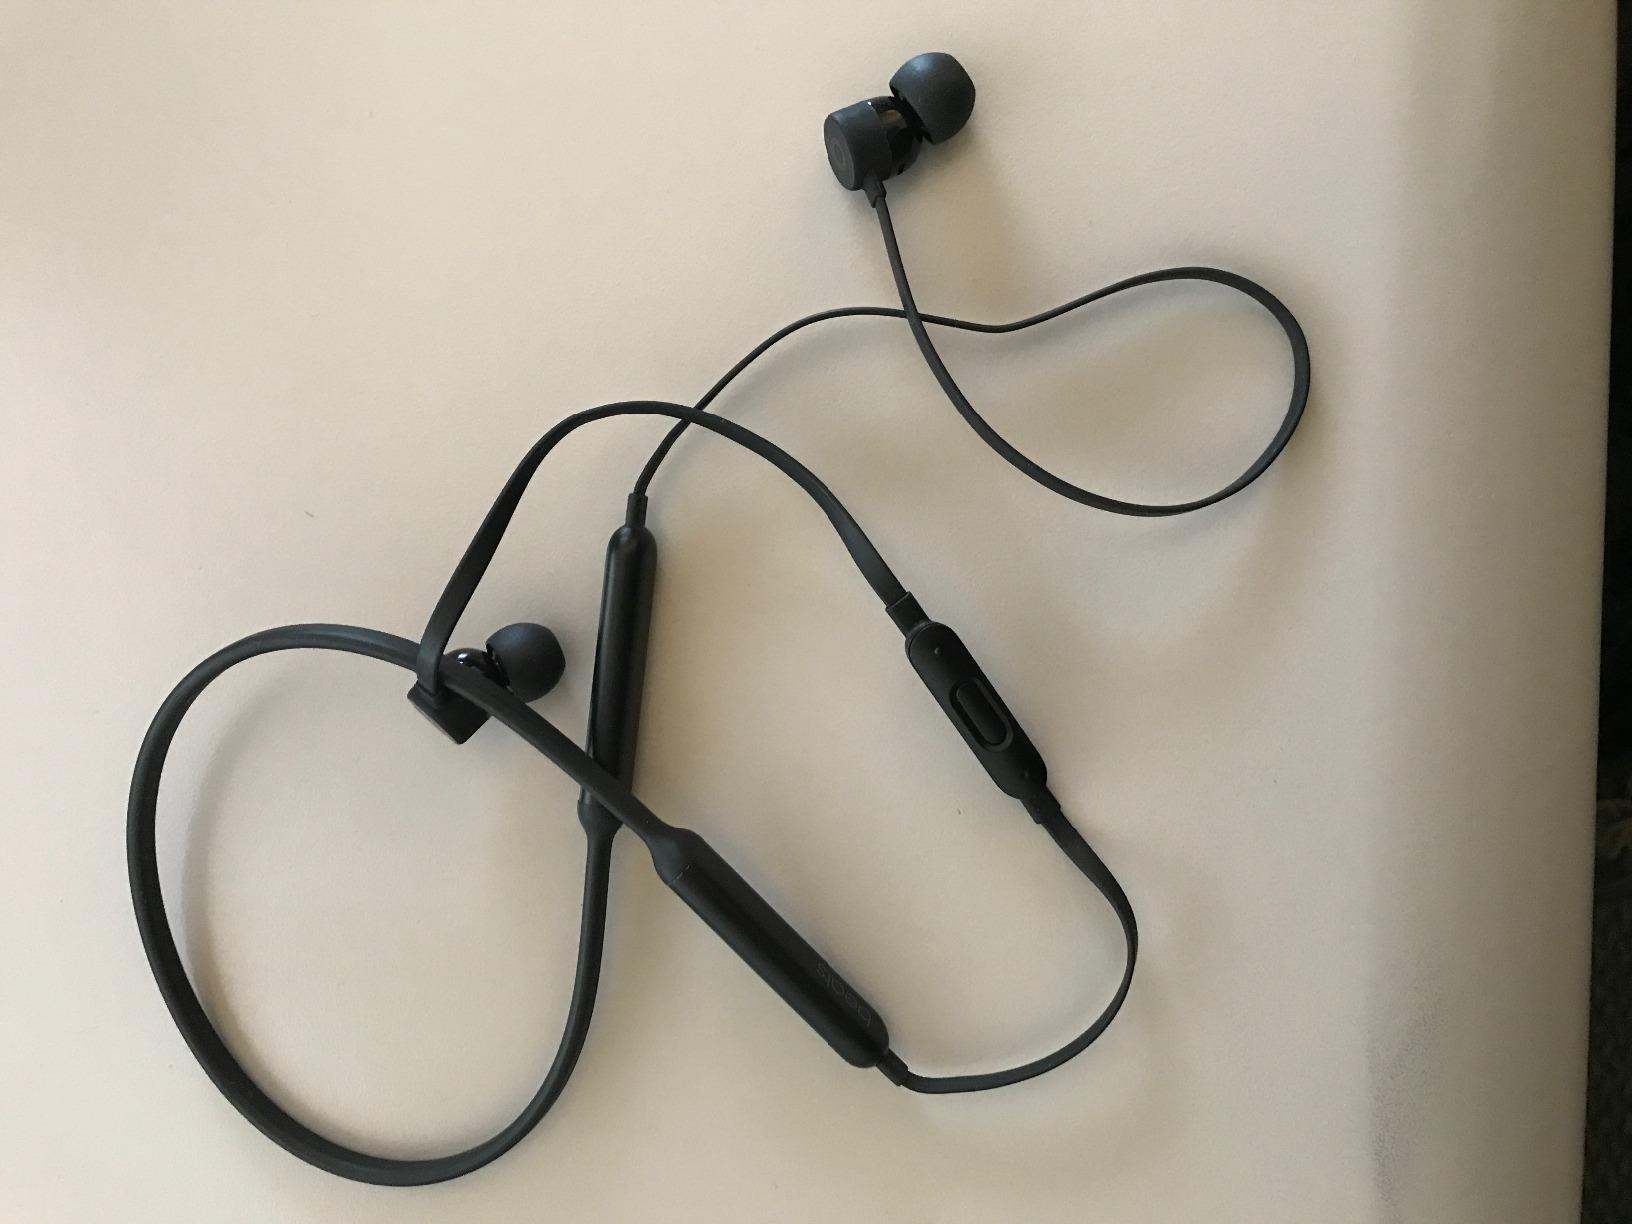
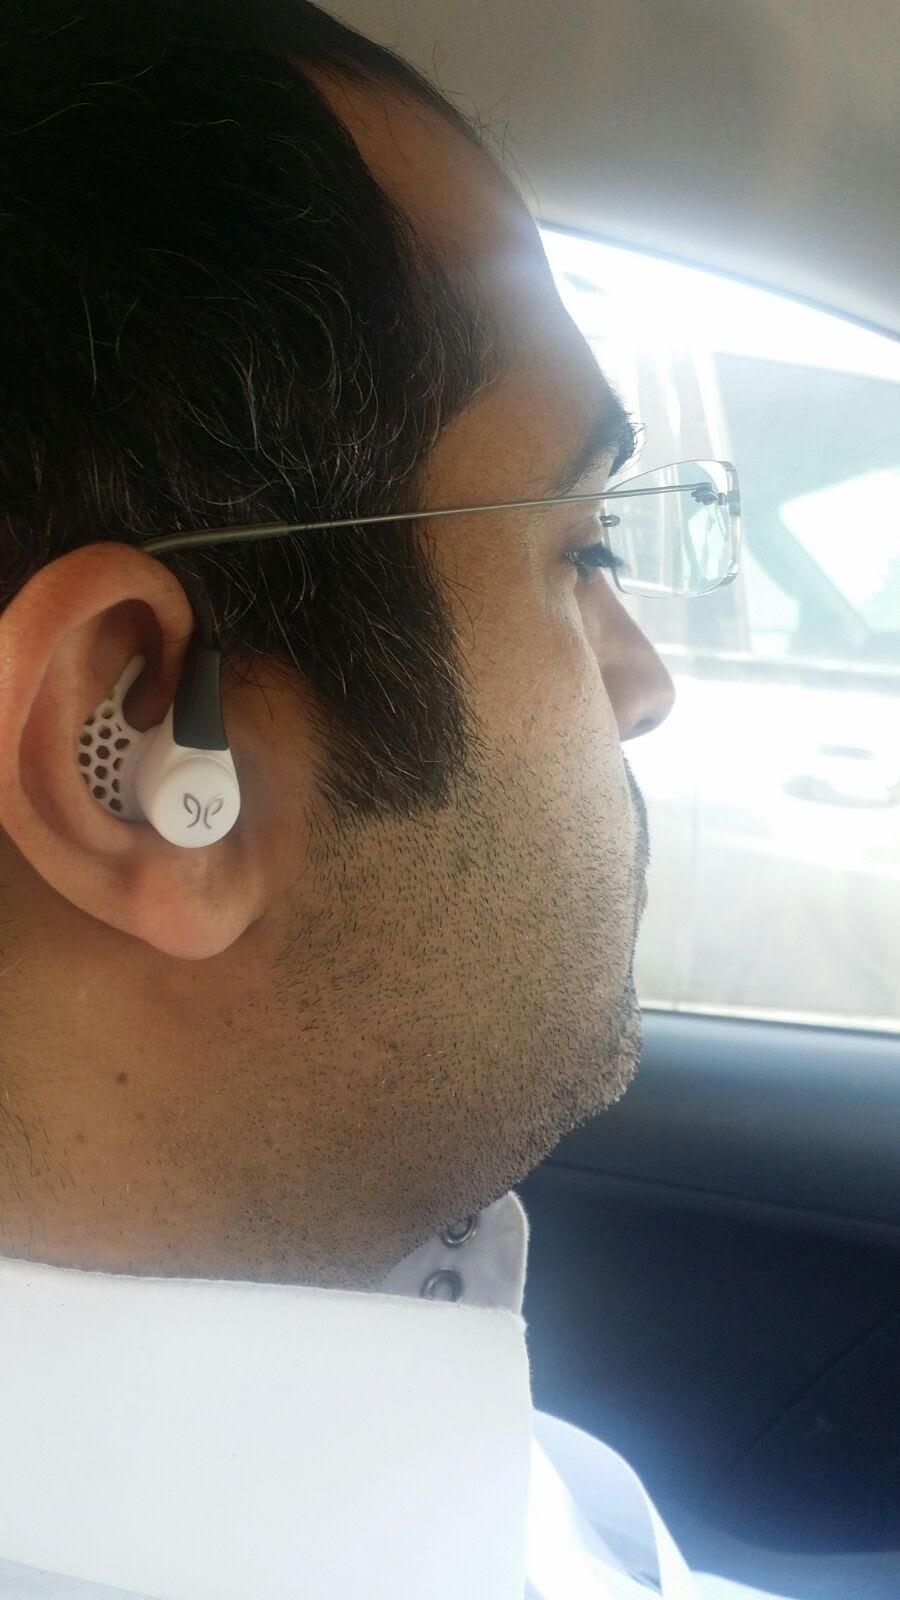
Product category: headphones
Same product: no